Bacteriuria

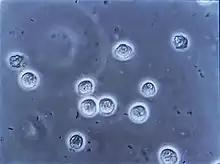
Multiple rod-shaped bacteria shown between the larger white blood cells at urinary microscopy from a person with urinary tract infection.

Bacteriuria is the presence of bacteria in urine. Bacteriuria accompanied by symptoms is a urinary tract infection while that without is known as asymptomatic bacteriuria. Diagnosis is by urinalysis or urine culture. "Escherichia coli" is the most common bacterium found. People without symptoms should generally not be tested for the condition. Differential diagnosis include contamination.